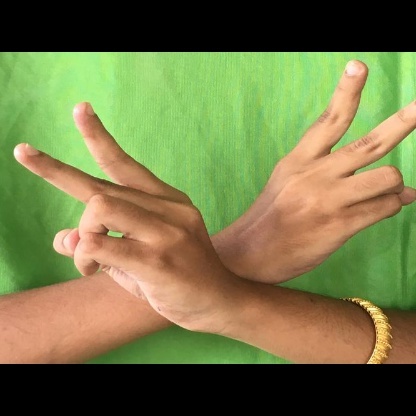
Mudra: Kartariswastika